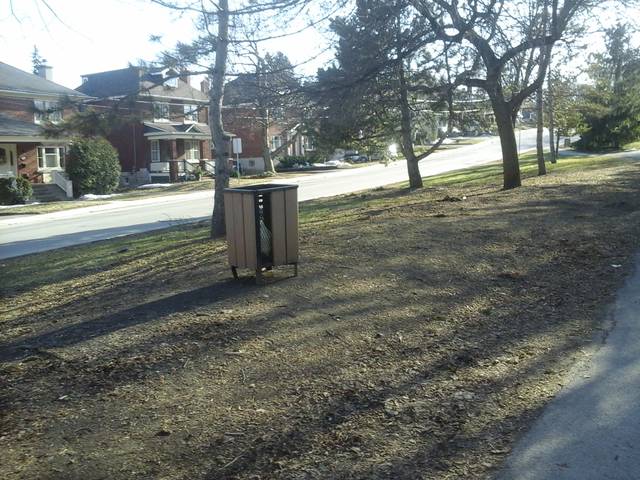
Region: Canada
Coordinates: 45.396, -75.737